Traditional sub-Saharan African harmony

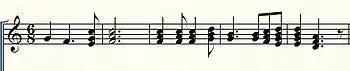
A chorus response in a heptatonic tradition. The use of the span process (or skipping process) results in the freedom of singers to add vocal parts. Here four part chord is used right before the final word of the chorus response. 3 and four part clusters are common in African music. However, their use is generally restricted by the number of singers available and type of scalar system being used for the song in question.

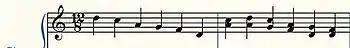
Span process applied to a hexatonic scalar system. The resulting chord combinations can be seen to the right.

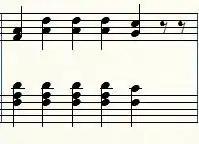
Triadic harmony in African music. This example is based on the pentatonic scale. Triads consisting of the intervals of a third and a fourth are just as common as those containing 2 intervals of a third. Triadic harmony is normal used to emphasize a point in the song text and/or melody.

Gerhard Kubik describes succinctly a process he attributes to the formation of chords used in parallelism throughout Africa. This process he calls the "span process". He states "The Span process or skipping process,(is) a structural principle implying that usually one note of a given scale is skipped by a second singer (or instrumental line) to obtain harmonic simultaneous sound in relation to the melodic line of a first vocalist (or instrumental line)". The harmonic line harmonized normally moves by step rarely jumping beyond a fourth.